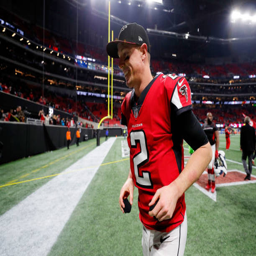
# runs off the field .